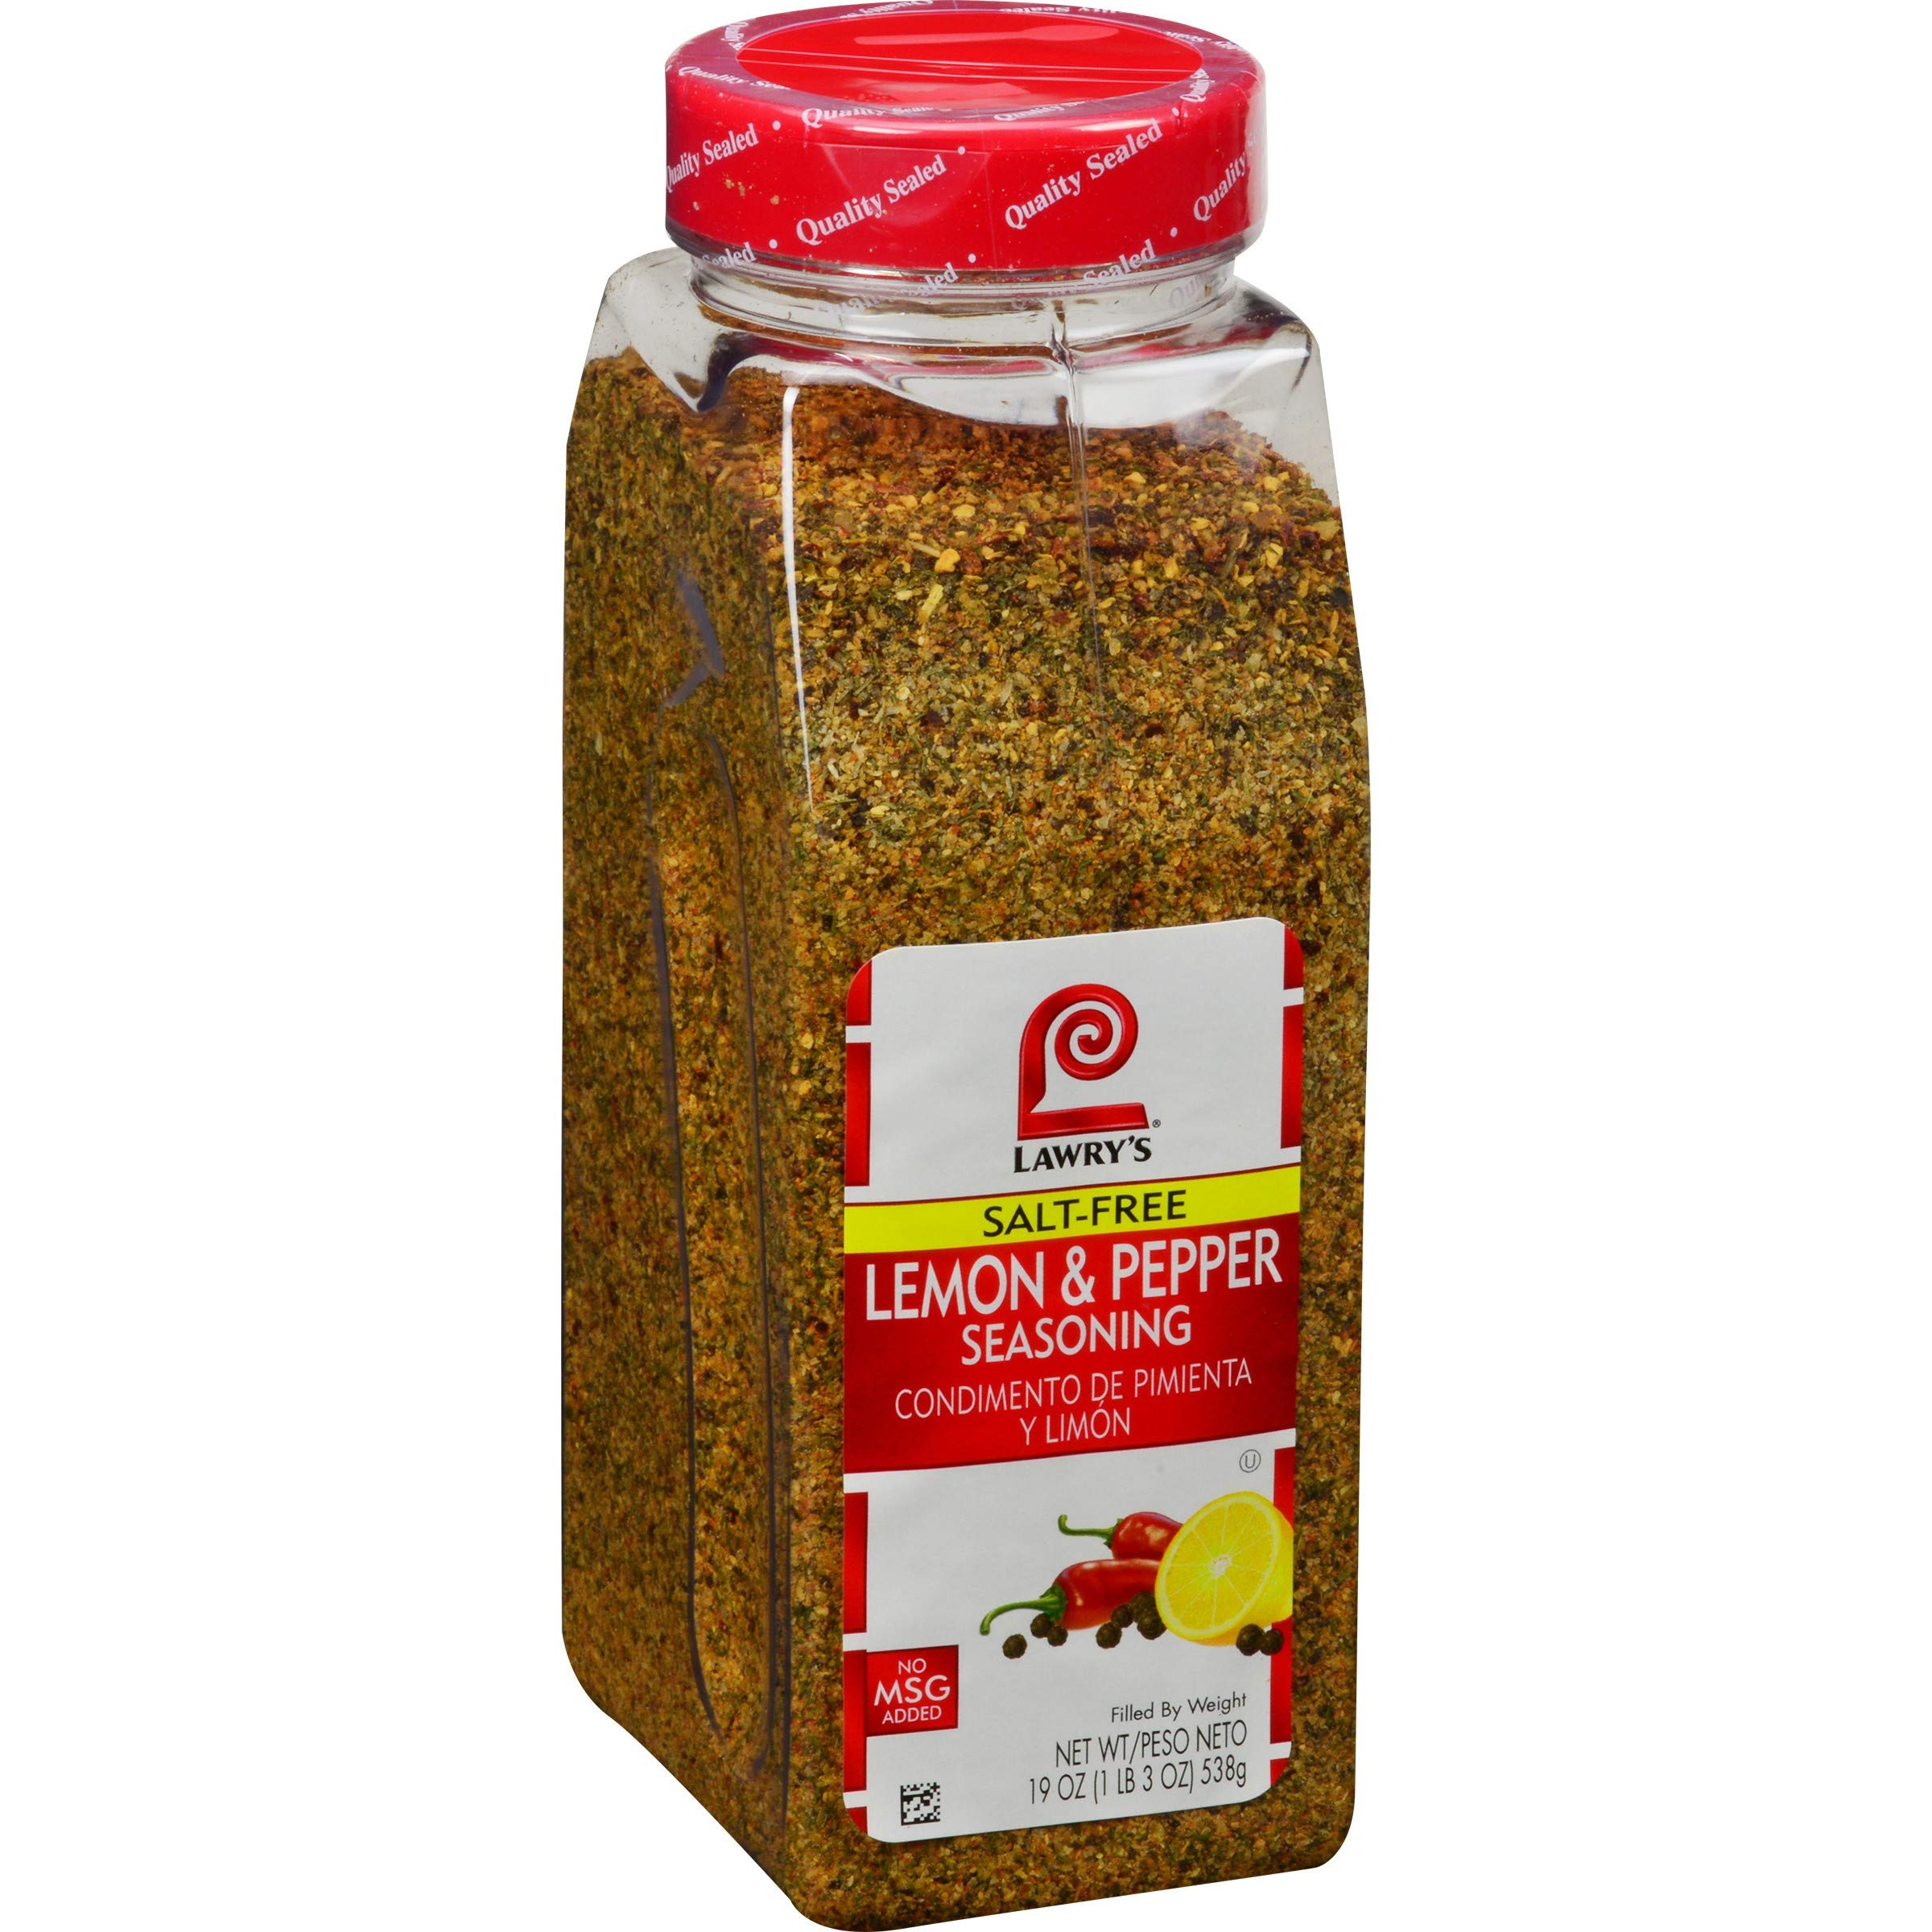
Item Name: Lawry's Salt Free Lemon & Pepper Seasoning, 19 oz - One 19 Ounce Container of Lemon Pepper Seasoning with a Citrus Flavor, Best as Salt Alternative for Reduced Sodium Diets
Bullet Point 1: SALT-FREE, CITRUS FLAVOR: Lemon and pepper seasoning featuring a premium blend of black pepper, paprika, lemon peel, mustard and other spices and herbs for a distinctive citrus flavor; enjoy bright, robust flavors without the salt
Bullet Point 2: PREMIUM SPICES: Craft delicious, balanced meals your patrons and visitors can indulge in without changing their dietary habits; show all your guests that healthful, low-sodium dishes can be full of flavor
Bullet Point 3: PERFECT FOR CHEFS: 19-ounce size offers back-of-house convenience with shaking and spooning lid options for quick, easy and precise recipe customization; turn up the flavor without purchasing and preparing fresh ingredients
Bullet Point 4: VERSATILE SEASONING: Perfect salt alternative for any recipe that calls for it, including seafood, meat, vegetables and more; keep up with menu trends and deliver sensational meals that everyone at your establishment can enjoy
Bullet Point 5: FEEL GOOD INGREDIENTS: Kosher with low sodium and no added salt, MSG or artificial flavors to help you adhere to reduced-sodium diet requirements and consumer preferences; serve delicious meals your guests can feel good about eating
Value: 19.0
Unit: Ounce

Price: 40.24